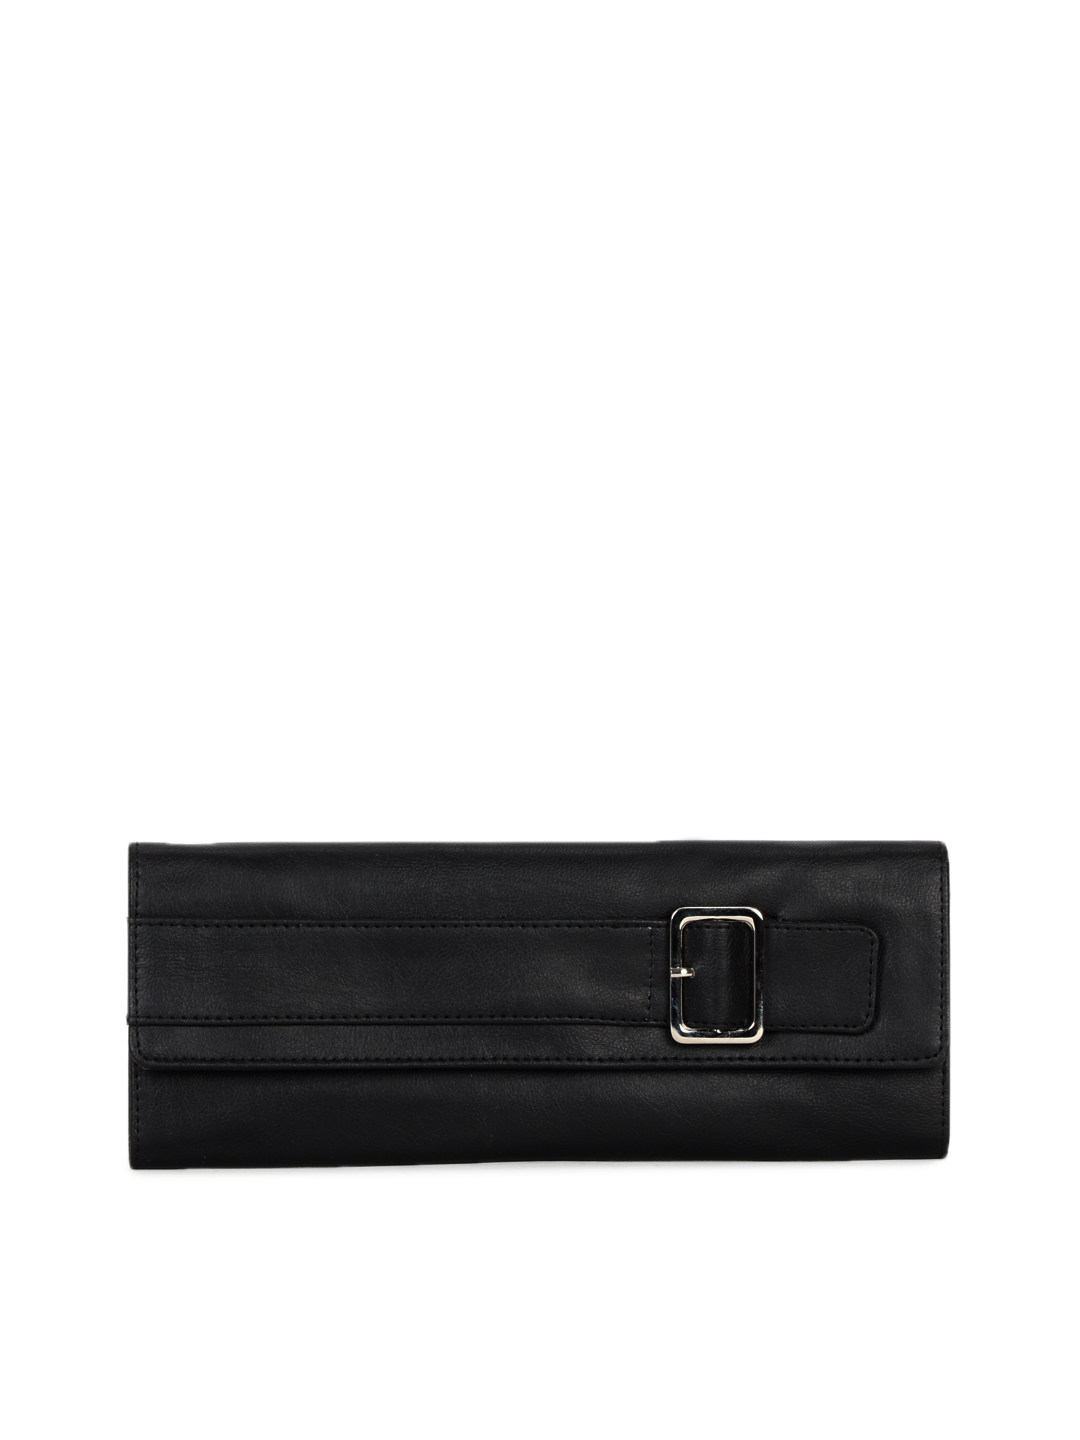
Baggit Women Lamboo Mayur Black Wallet
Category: Accessories / Wallets / Wallets
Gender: Women
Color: Black
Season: Summer 2012
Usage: Casual